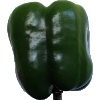
Label: Pepper Green 1